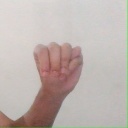
अक्षर: म